Isaac Puente

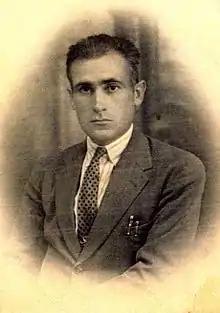
Isaac Puente

Isaac Puente Amestoy (3 June 1896 – 1 September 1936), born in Las Carreras near Biscay, was a Basque physician and Spanish anarchist of a strong anarchist communist bent, who adhered to concerns around birth control, hygiene and sexuality. He promoted